North Carolina Education Lottery

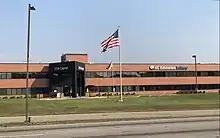
North Carolina Education Lottery Building

North Carolina has one of the United States' youngest lottery systems, having been enacted in 2005. The North Carolina State Lottery Act created the 9-member Lottery commission who was charged with overseeing all aspects of the education lottery. 100% of North Carolina Lottery net proceeds go directly to benefit the state's education, with the current figure sitting at more than $10 billion since its inception in 2006. By law, lottery funds go to pay for school construction, need-based college financial aid, transportation, salaries for non-instructional support staff, and pre-kindergarten for at-risk four-year-olds. The State Lottery Act outlines how each and every dollar produced by the lottery will be spent.